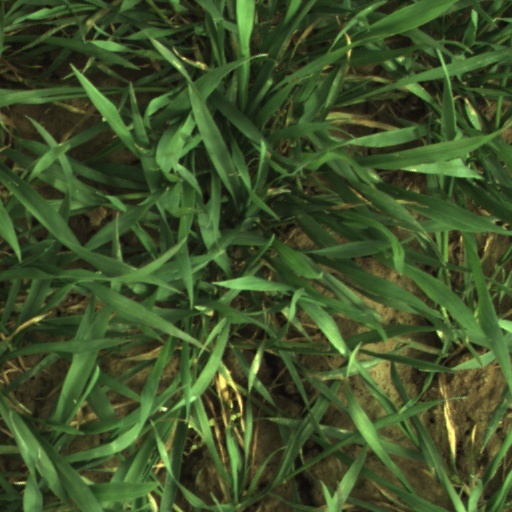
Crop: wheat